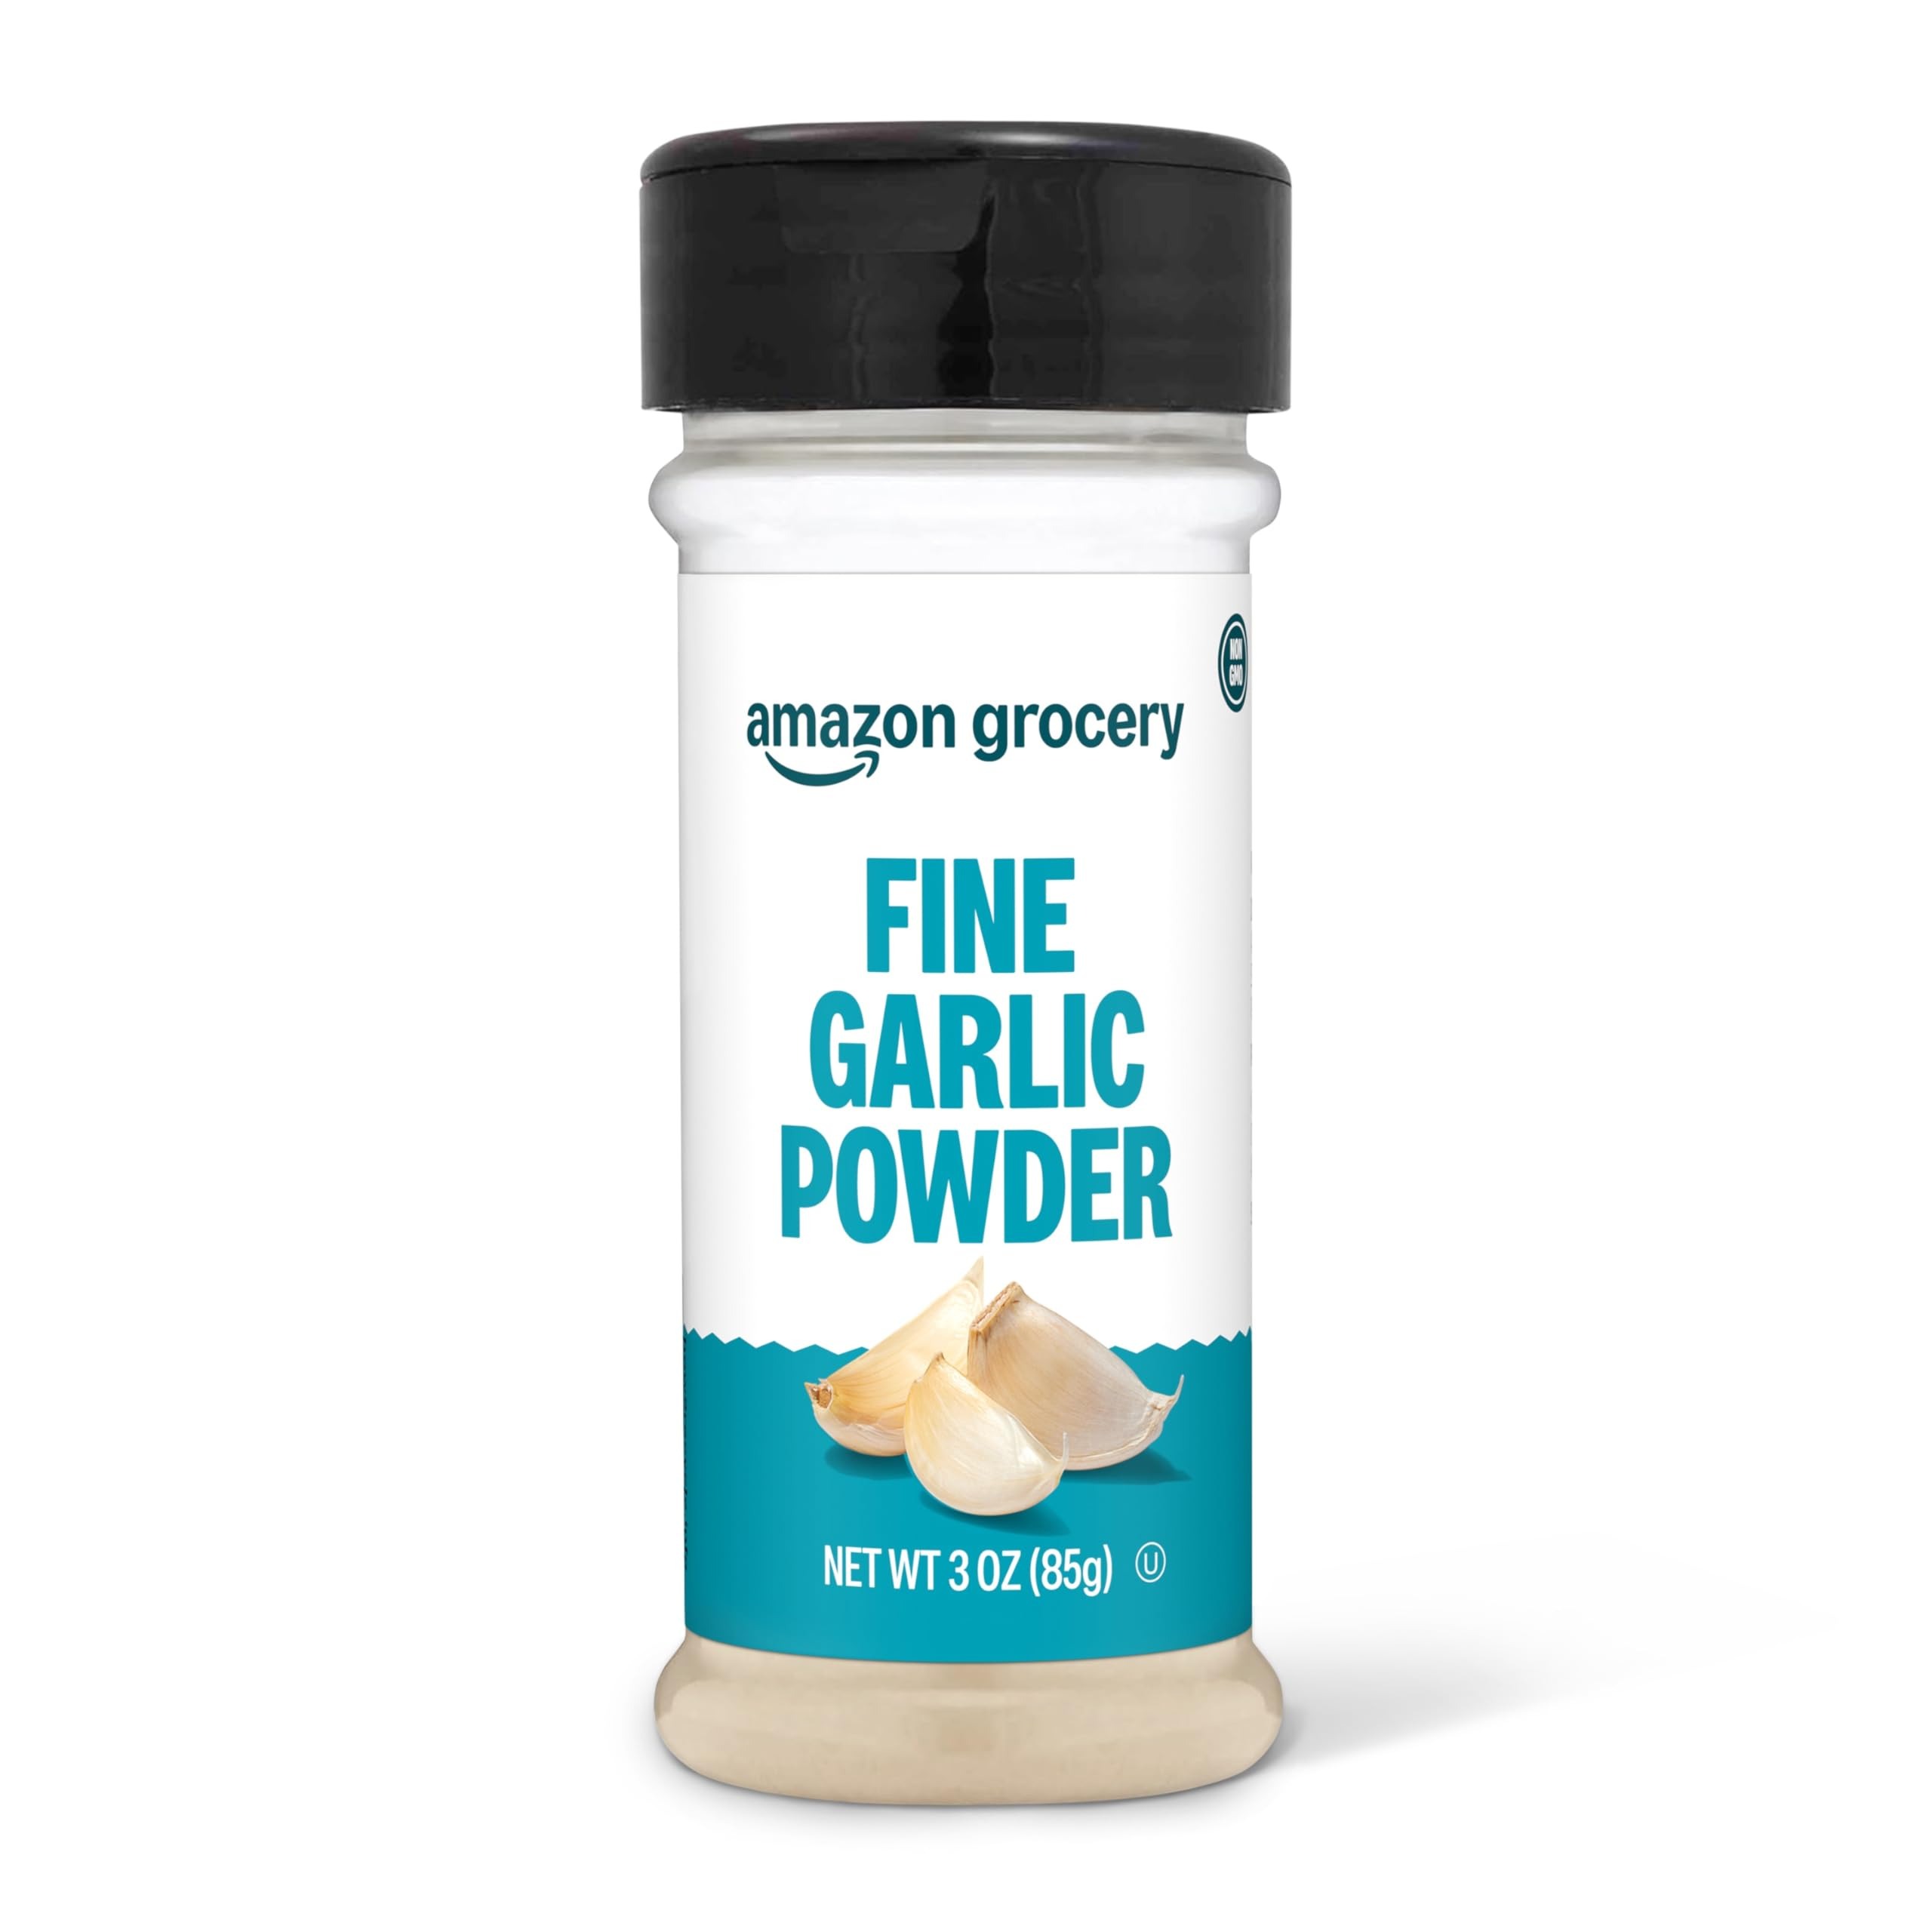
Item Name: Amazon Grocery, Fine Garlic Powder, 3 Oz (Previously Amazon Fresh, Packaging May Vary)
Bullet Point 1: One 3 ounce bottle of Fine Garlic Powder
Bullet Point 2: Some of your favorite Amazon Fresh products are now part of the Amazon Grocery brand! Although packaging may vary during the transition, the ingredients and product remain the same. Thank you for your continued trust in our brands
Bullet Point 3: Add a dash of garlic flavor to your favorite sauces, rubs, and marinades
Bullet Point 4: Non-GMO garlic powder
Bullet Point 5: Amazon Grocery has all the favorites you love for less. You’ll find everything you need for great-tasting meals in one shopping trip
Bullet Point 6: Feed your every day with Amazon Grocery
Value: 3.0
Unit: Ounce

Price: 1.24